Bass amplifier

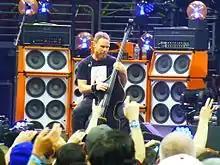
Bassist Jeff Ament (Pearl Jam) in front of a wall of bass stacks.

As a result of the improvements to PA systems and monitor systems, bass players in the 2000s no longer need to have huge, powerful bass amplifier systems to play stadiums and arenas. Instead of playing with two 8x10" bass stacks and one or more huge, powerful bass heads, in the 2010s, many bass players perform at large live venues with relatively small and less powerful bass amplifiers. The reason they can do so is that most higher-priced 2010s-era bass amplifiers usually have DI output jacks that can be patched into the audio snake cable, and then plugged into the mainstage mixing board and amplified through the PA system or sound reinforcement system.